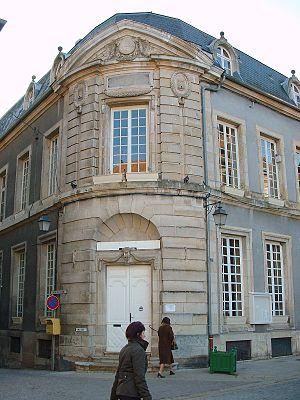
Avallon est une commune française située dans le département de l’Yonne en Bourgogne dont elle est une des deux sous-préfecture, en région Bourgogne-Franche-Comté.